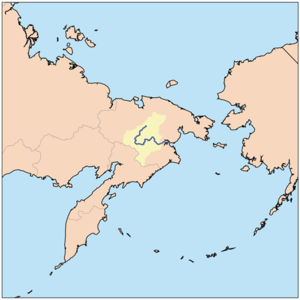
Anadyr
Anadyr
Anadyr er en flod i det østligste Sibirien, Rusland, der munder ud i Anadyr-bugten i Beringshavet. Den afvander størstedelen af Tjukotka og er 1.146 km lang med et afvandingsområde på 191.000 km². Den er tilfrosset halvdelen af året fra oktober til maj, og den når sin største vandmængde i juli som følge af smeltevandet.